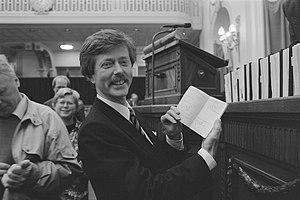
Joris Jacob Clemens Voorhoeve, né le 22 décembre 1945 à La Haye, est un homme politique néerlandais, membre des Démocrates 66.